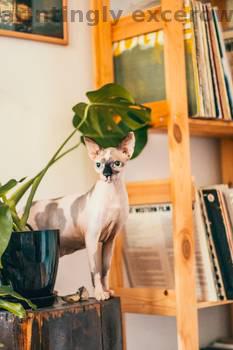
Label: Watermark